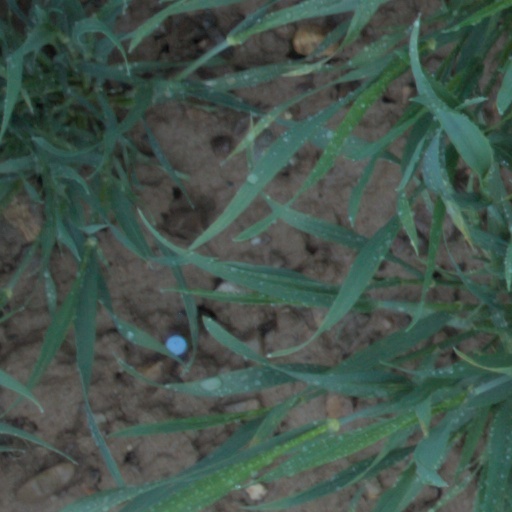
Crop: wheat